Of Two Minds (2012 documentary film)

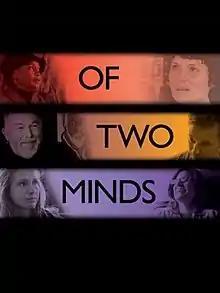
Film poster

Of Two Minds is a documentary filmed and directed by Lisa Klein and Doug Blush, that touches on the lives of different individuals suffering from bipolar disorder. Klein chose to proceed with the documentary came about when she read Liz Spikol’s article in "Philadelphia Weekly" on her life with bipolar disorder.